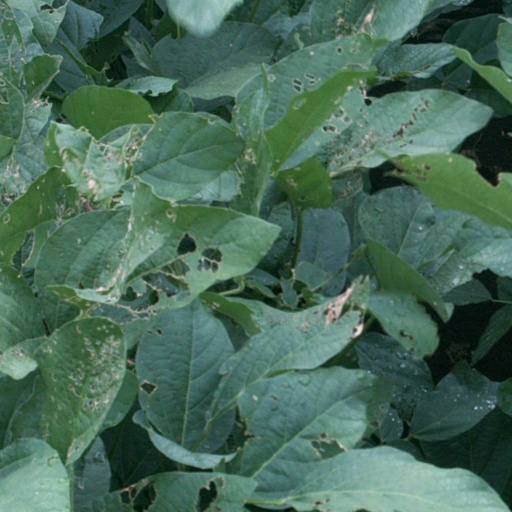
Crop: soybean